Protists in the fossil record

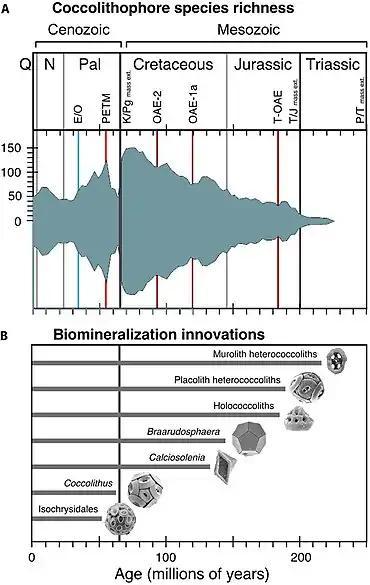
(A) Coccolithophore species richness over time (B) The fossil record of major coccolithophore biomineralization innovations and morphogroups

(A) coccolithophore species richness over time combining heterococcoliths and nannoliths. Q, Quaternary; N, Neogene; Pal, Paleogene; E/O, Eocene/Oligocene glacial onset event; PETM, Paleocene/Eocene thermal maximum warming event; K/Pg, Cretaceous/Paleogene; OAE, oceanic anoxic event; T-OAE, Toarcian oceanic anoxic event; T/J, Triassic/Jurassic; P/T, Permian/Triassic; mass ext., mass extinction.